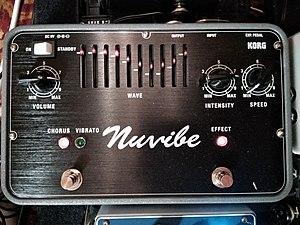
L'UniVibe est une pédale d'effet modulatrice de phase pour la guitare électrique, créé à la fin des années 1960 au Japon par Fumio Mieda, puis utilisée par de nombreux guitaristes tels que Jimi Hendrix, Robin Trower ou David Gilmour. Elle était destinée à émuler l'effet Doppler d'une Cabine Leslie dans un format plus compact. De nos jours, on la retrouve aussi bien sous la forme d'une pédale d'effet analogique, numérique, intégrée dans un multieffet ou bien dans une simulation logicielle.